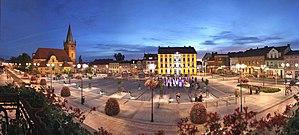
Czarnków est une commune urbaine de la Voïvodie de Grande-Pologne et du powiat de Czarnków-Trzcianka.